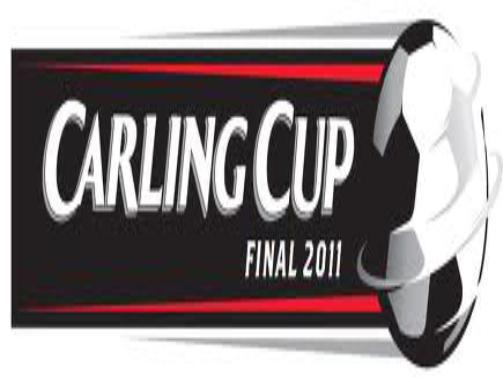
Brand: Carling
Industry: Food